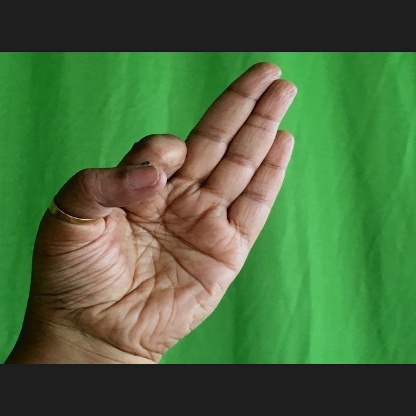
Mudra: Aralam